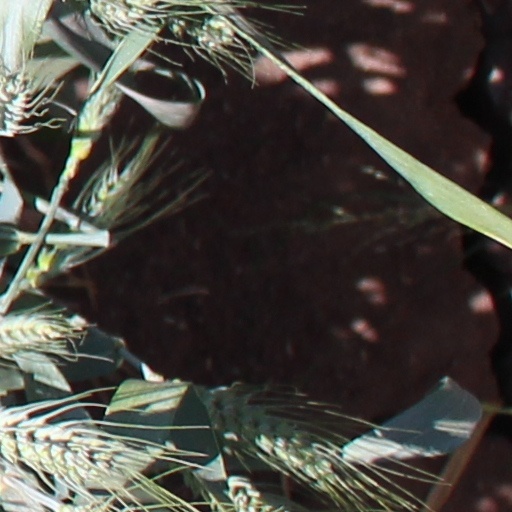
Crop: wheat